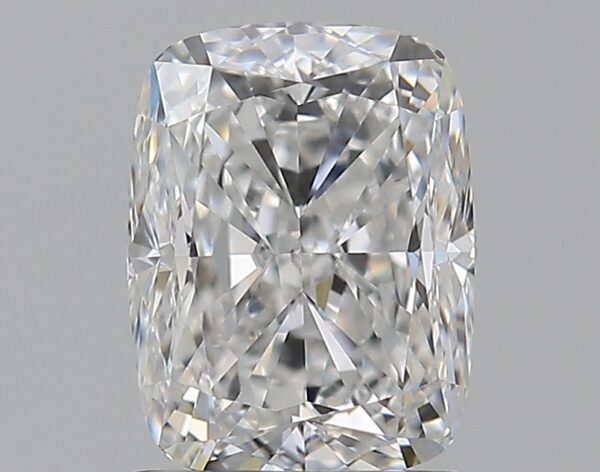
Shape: cushion
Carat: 1.5
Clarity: VVS2
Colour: F
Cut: GD
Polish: EX
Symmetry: EX
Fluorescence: F
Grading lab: GIA
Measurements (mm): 7.35 x 5.55 x 4.09